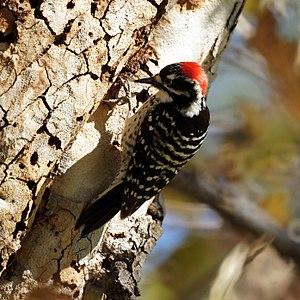
Dryobates est un genre d'oiseaux de la famille des Picidés.